Sheppey United F.C.

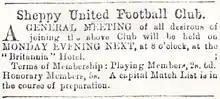
The announcement in the Sheerness Times about the formation of Sheppey United

After the performance of the 'United' Sheerness team both Invicta and Victoria saw the benefits of forming a joint side and a meeting was called for 25 August 1890 at the Britannia Hotel, Sheerness to introduce the new "Sheppey United Football Club". The club would play at the Botany Road ground of Sheppey United Cricket Club and play in blue and white shirts. The club changed to its current kit of red and white striped shirts, black shorts and black socks in 1892. Apart from playing with white shirts and socks in the 1960s and 1970s and playing in red shorts and socks while known as AFC Sheppey, the club has retained these kit colours to this day.